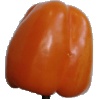
Label: orange_pepper